Schelling's model of segregation

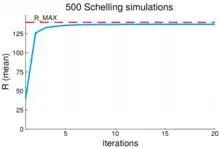
Agents that have their local homogeneity constraint satisfied 'remain' formula_18 in that position between iterations. The total formula_18 for the grid is plotted as an average over 500 simulations.

Each agent produces a binary value, so that for each grid configuration of agents of both groups, a vector can be produced of the remain due to satisfaction or not. The overall satisfaction from the remain states of all the agents can be computed;formula_21.